Pendleton railway station

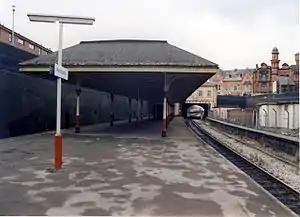
Pendleton railway station in 1989

Pendleton (Broad Street) railway station was a railway station serving Pendleton, a district of Salford. It was on Broughton Road (A576) just behind St. Thomas' Church. It was about 100 yards further up Broughton Road from Pendleton Bridge railway station and nearer Pendleton Church and Broad Street (A6). This station was known as Pendleton Broad Street due to its closeness to the A6 Broad Street some 100 yards away. It was on the Manchester Victoria to Wigan Wallgate line with a spur to the Manchester Victoria to Bolton line so trains to Bolton used it after the closure of Pendleton Bridge in 1966, and "Broad Street" was then dropped from its name.